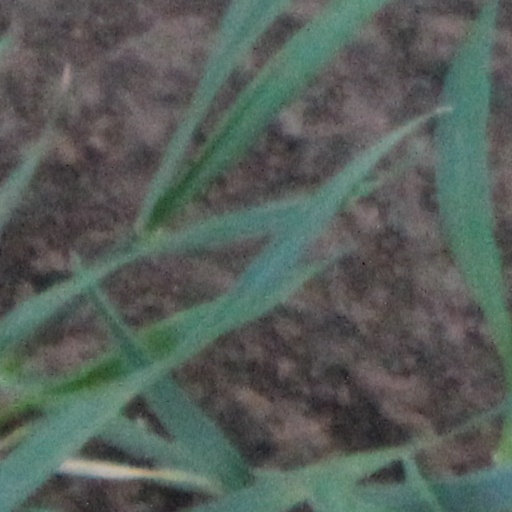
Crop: wheat